Prema Yuddham

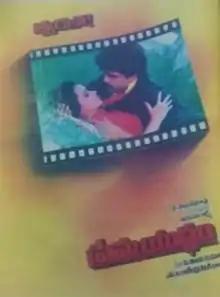
Theatrical release poster

Prema Yuddham is a 1990 Telugu-language romance film produced by P. Vijaya Kumari under the Anupama Arts banner, directed by S. V. Rajendra Singh Babu. It stars Nagarjuna, Amala Akkineni with music composed by Hamsalekha. The film was simultaneously shot in Kannada as "Bannada Gejje", with V. Ravichandran by the same director. The film was dubbed into Tamil as "Idhaya Geetham" and in Hindi as "Prem Jung".